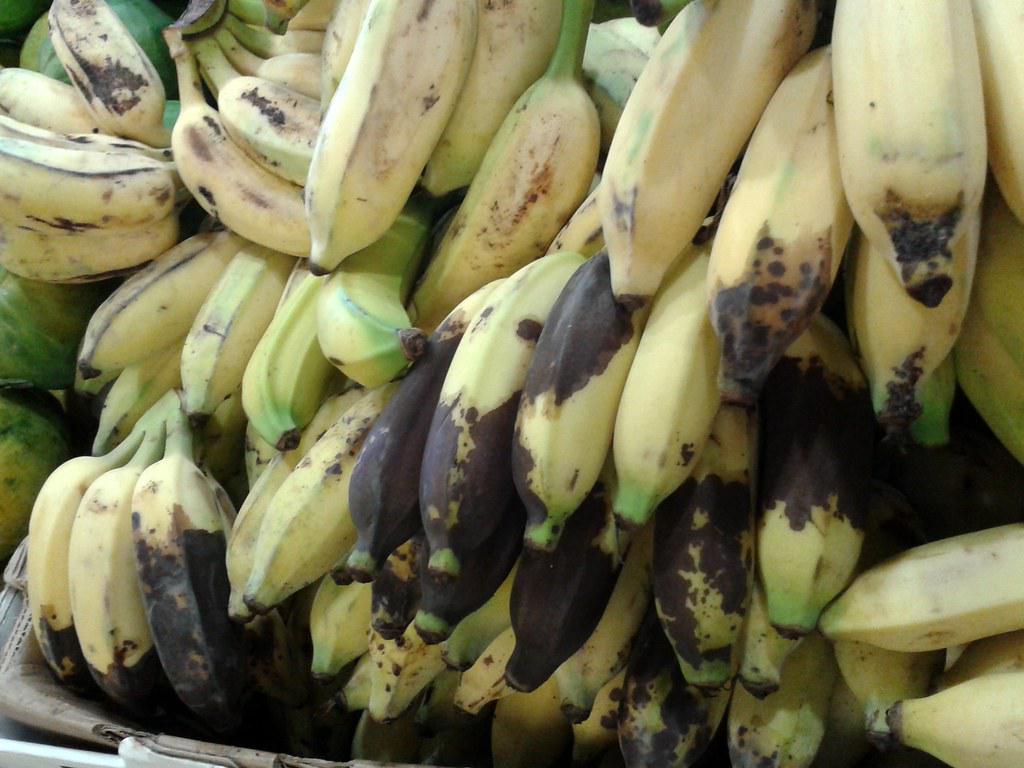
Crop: unknown
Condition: banana_banana_anthracnose